Tahiti

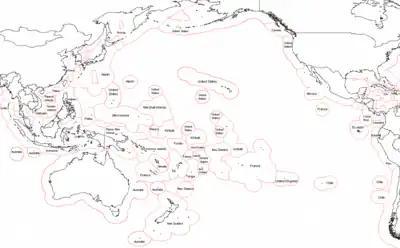
Political map of Oceania, showing EEZ borders

On 26 October 1788, , under the command of Captain William Bligh, landed in Tahiti with the mission of carrying Tahitian breadfruit trees (Tahitian: "uru") to the Caribbean. Sir Joseph Banks, the botanist from James Cook's first expedition, had concluded that this plant would be ideal to feed the African slaves working in the Caribbean plantations at very little cost. The crew remained in Tahiti for about five months, the time needed to transplant the seedlings of the trees. Three weeks after leaving Tahiti, on 28 April 1789, the crew mutinied on the initiative of Fletcher Christian. The mutineers seized the ship and set the captain and most of those members of the crew who remained loyal to him adrift in a ship's boat. A group of mutineers then went back to settle in Tahiti, after which the Bounty, under Christian, sailed to Pitcairn Island.